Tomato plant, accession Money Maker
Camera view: vertical (180 deg); turntable rotation: 300 degrees
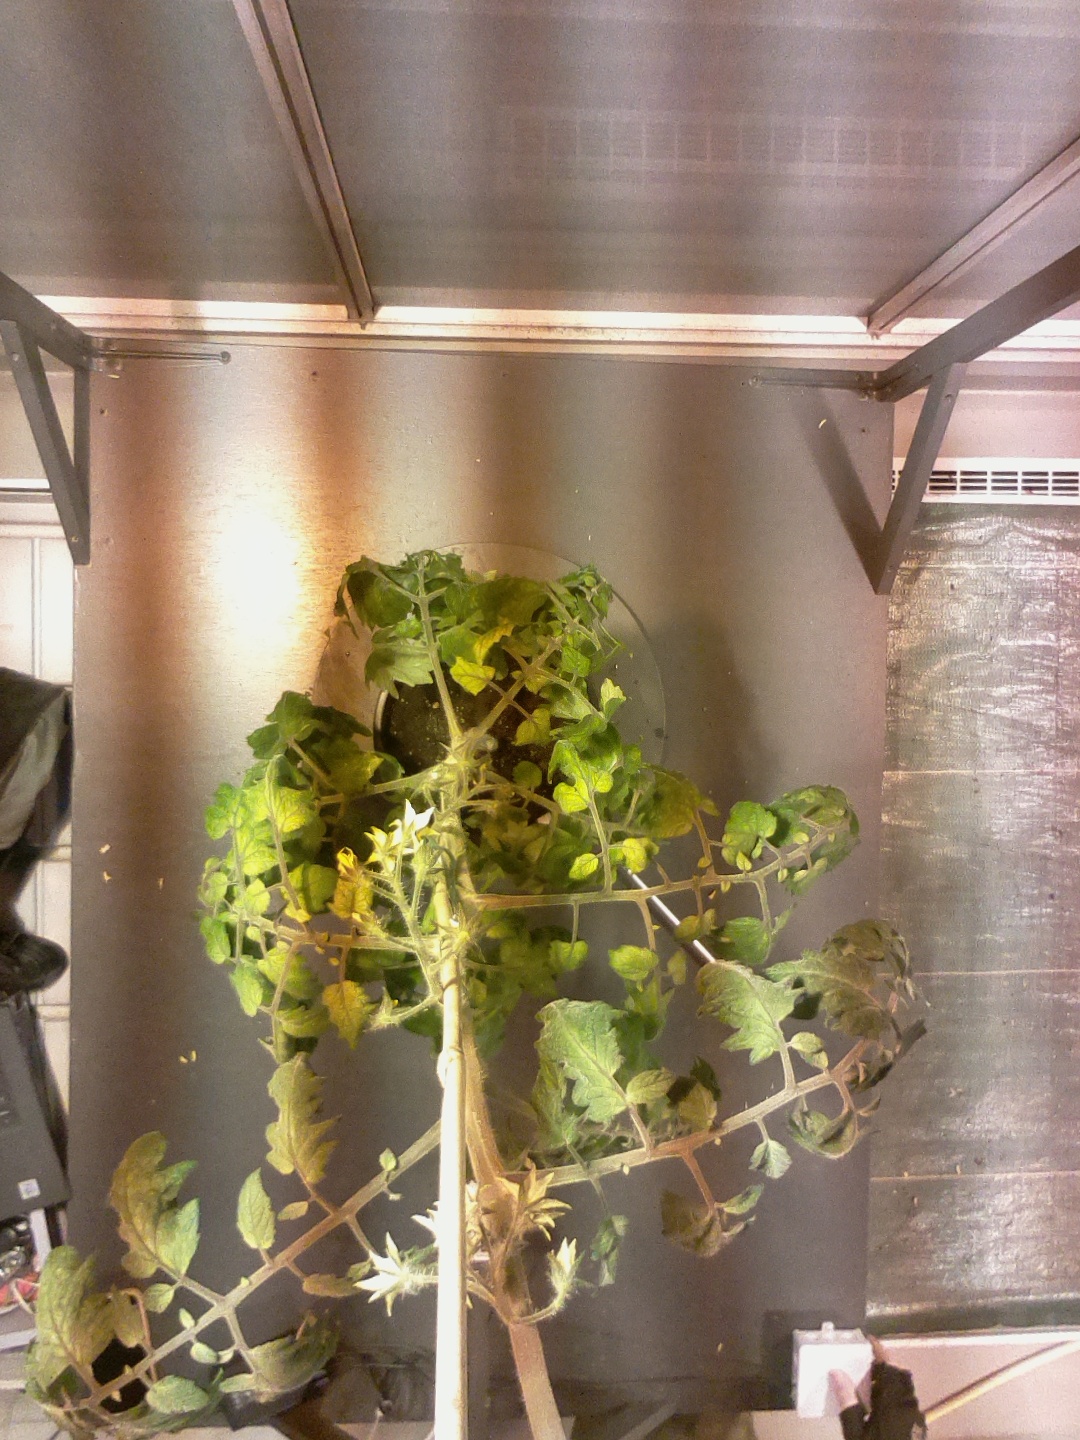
BBCH growth stage 69: End of flowering, 90%-100% of flowers open, more petals falling